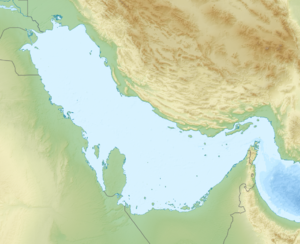
Le patrimoine perlier de Bahreïn est le patrimoine culturel lié à la perliculture à Bahreïn, dans le golfe Persique. Il constitue un bien culturel du patrimoine mondial inscrit en 2012 sous l'intitulé « activités perlières, témoignage d'une économie insulaire ».
L'île d'Abou Dabi est une île des Émirats arabes unis sur laquelle s'est développée la ville éponyme, capitale de l'émirat du même nom et du pays. S'avançant dans le golfe Persique et entouré d'autres îles et de mangrove, elle est totalement urbanisée et son littoral partiellement artificialisé.
La baie de Koweït est une baie du golfe Persique. La principale ville de cette baie, Koweït, capitale du Koweït, est située sur sa rive sud. Elle constitue le seul bon port naturel au fond du golfe Persique.
L'île de Failaka est une île du Koweït, située à l'entrée de la baie de Koweït, à 20 kilomètres au large de la ville de Koweït City, non loin du débouché de l'estuaire commun du Tigre et de l'Euphrate dans le golfe Persique. Elle a une surface de 43 km², mesurant approximativement 14 kilomètres sur 5.